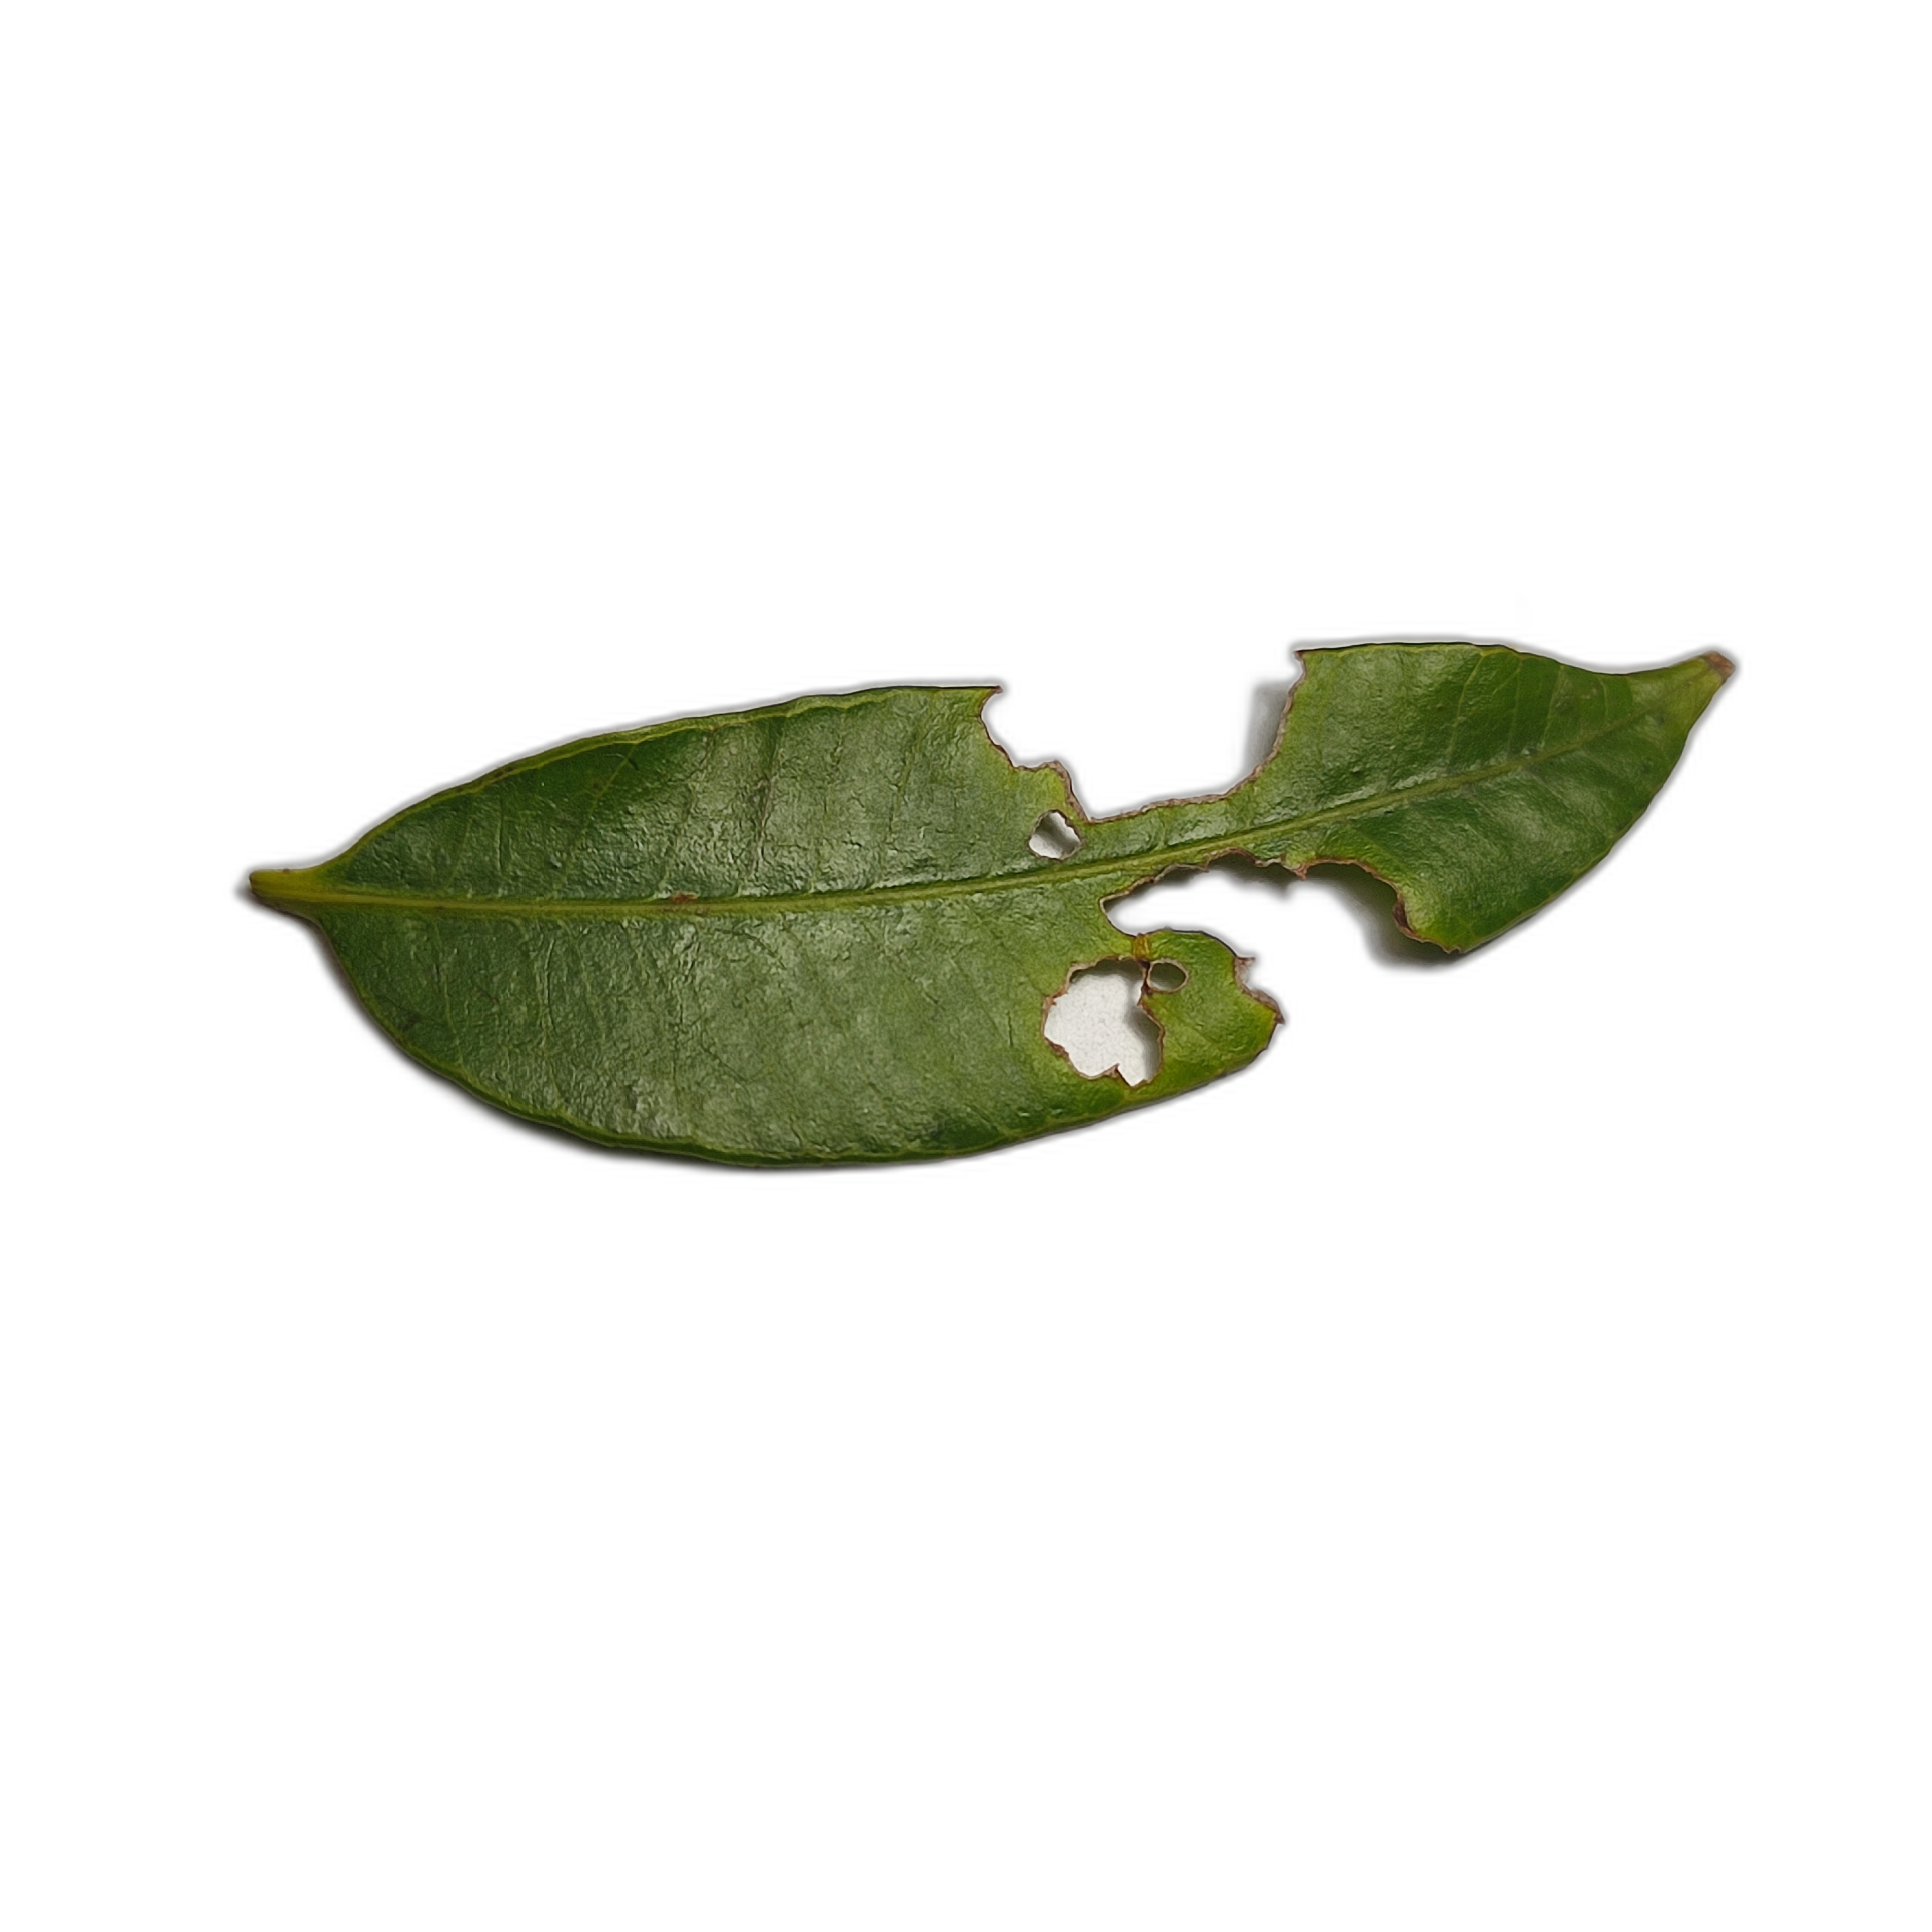
Label: not_healthy